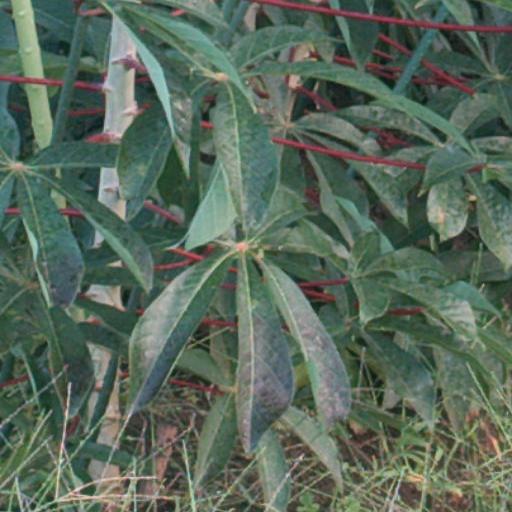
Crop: cassava